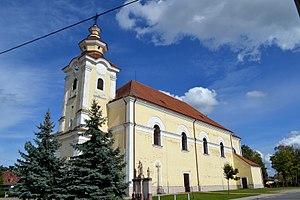
Moravský Svätý Ján est un village de Slovaquie situé dans la région de Trnava.